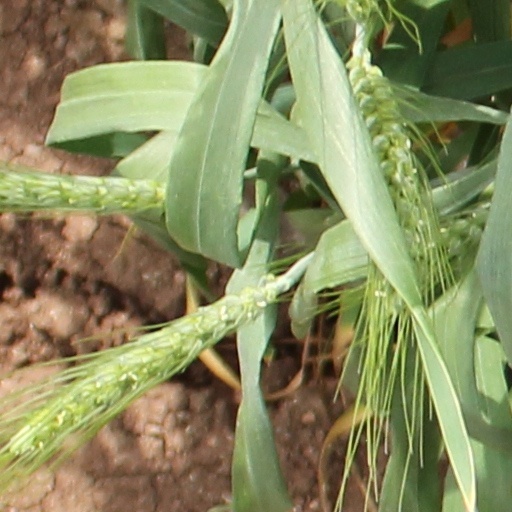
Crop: wheat